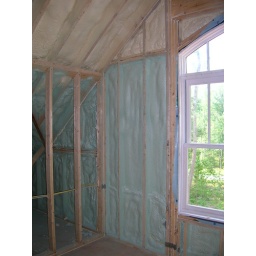
Insulation in the front 2nd floor bedroom